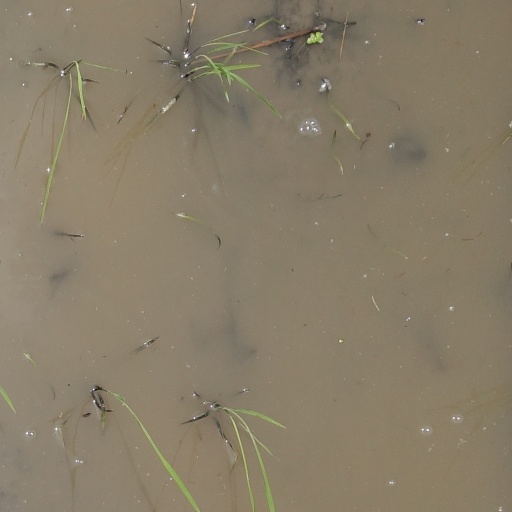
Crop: rice